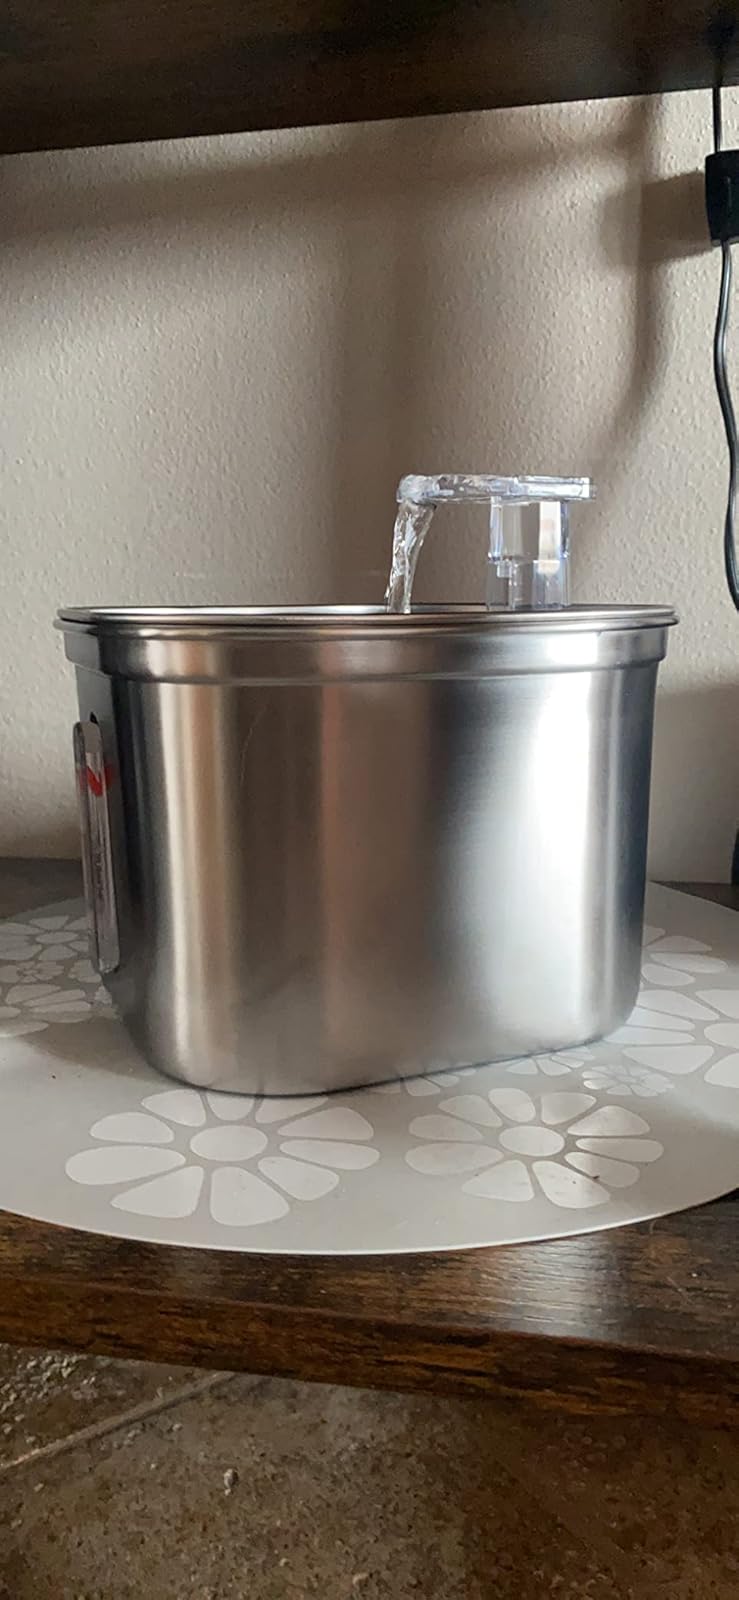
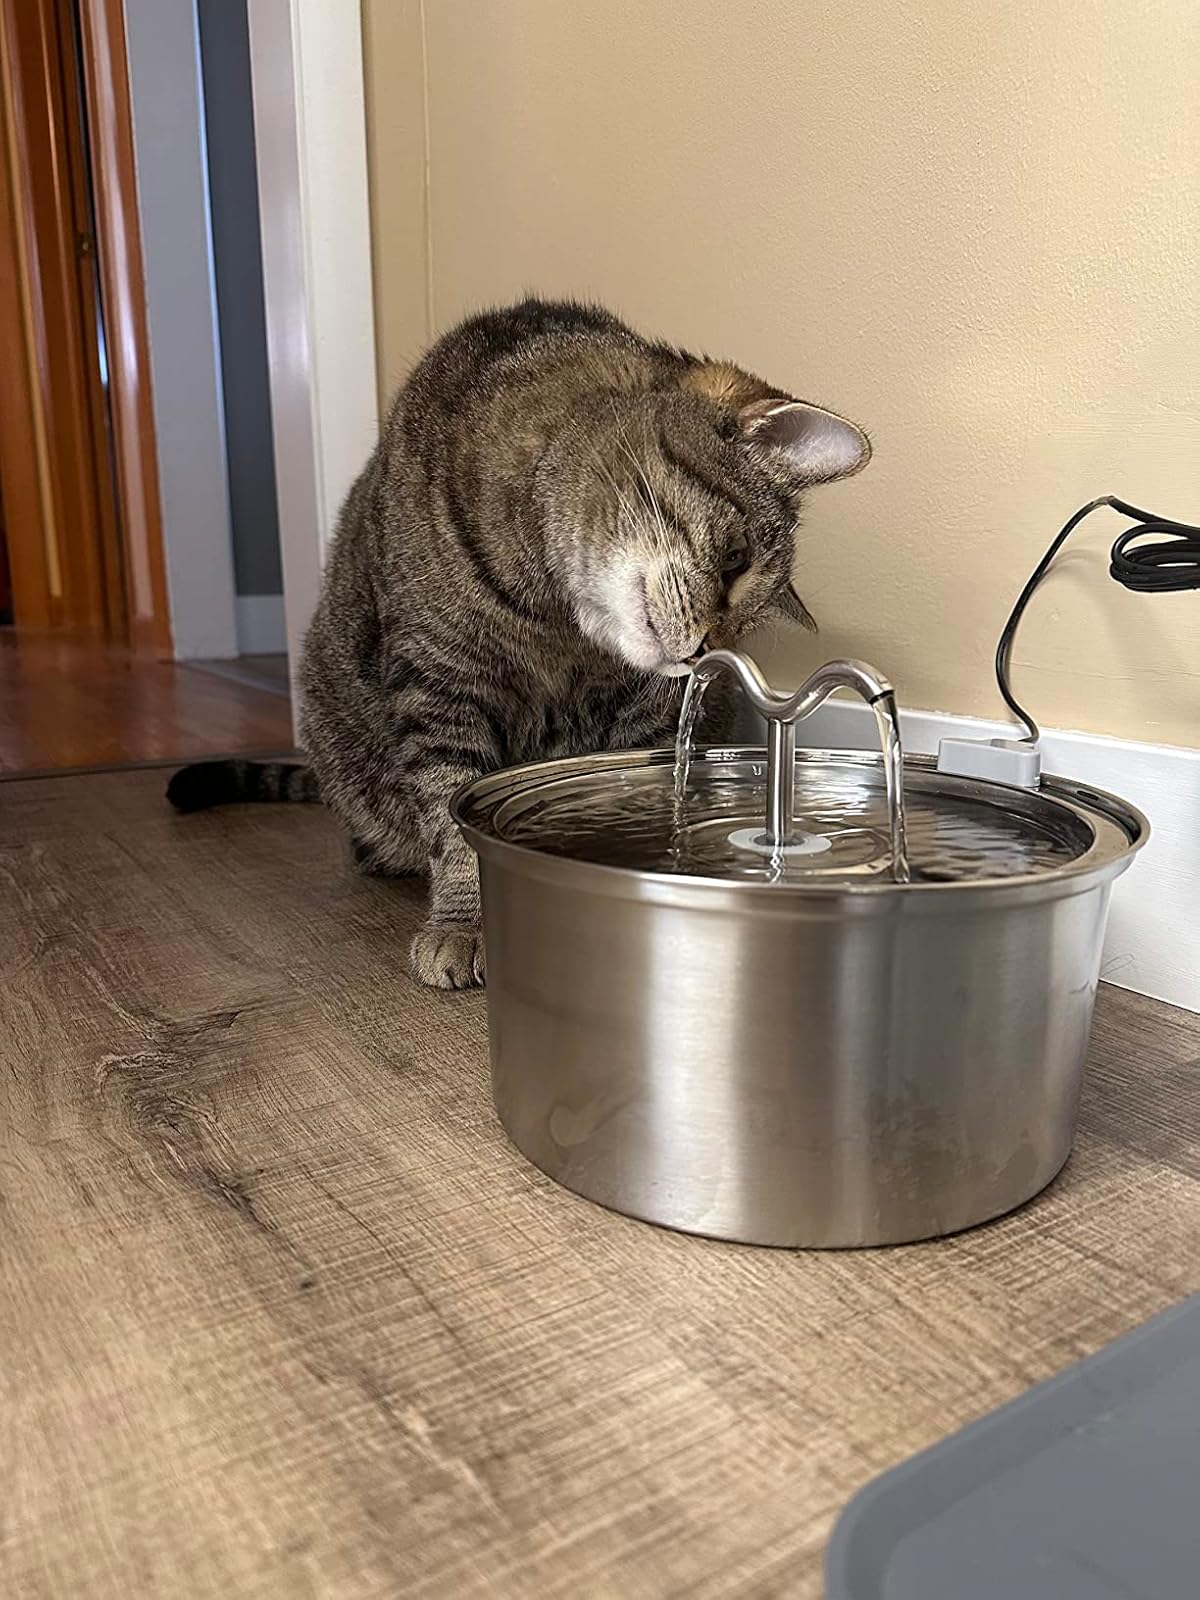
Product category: items_bowl
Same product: no